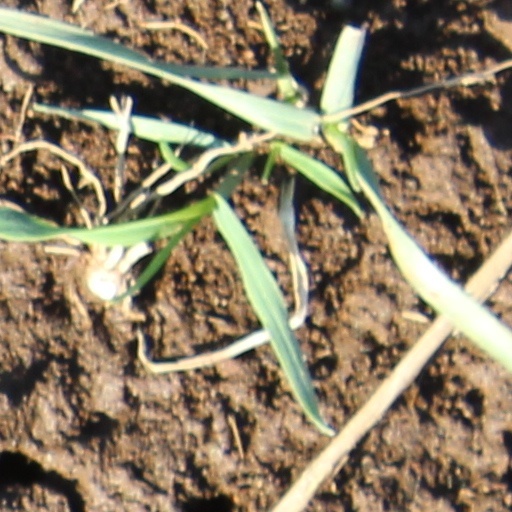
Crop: wheat